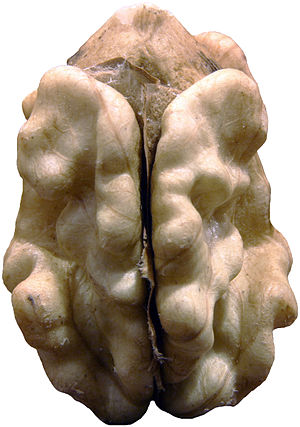
Valnød (træ) / Galleri
Valnøddekerne.
Valnød er et stort, løvfældende træ med en bred, uregelmæssig krone og svære, bugtede grene. De unge grene har kamret marv. Valnød er et lyskrævende træ, der kaster en kraftig skygge.